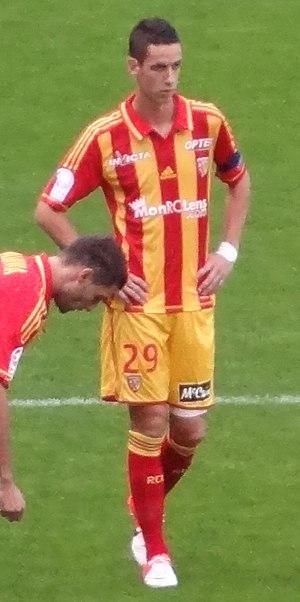
Alexandre Coeff, né le 20 février 1992 à Brest, est un footballeur français qui évolue au poste de défenseur central, arrière droit ou de milieu défensif à l'AJ Auxerre.